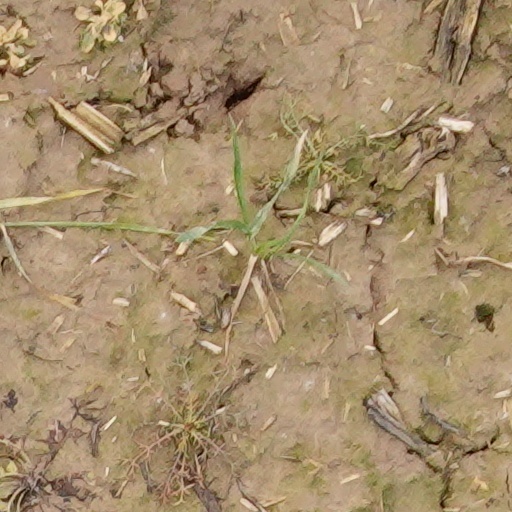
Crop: wheat